Mozart and the Wolf Gang

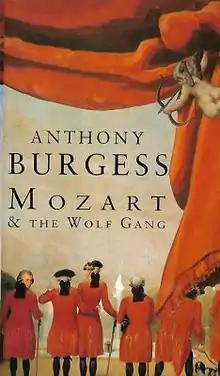
First edition (publ. Hutchinson)Cover artist (bottom): Henri Félix Emmanuel Philippoteaux, "Les Gentilshommes du Duc d'Orléans" 1839

Mozart and the Wolf Gang is a 1991 novel by Anthony Burgess about the life and world of Wolfgang Amadeus Mozart. Published in the U.K. under this title, in the U.S. it was published as "On Mozart: A Paean for Wolfgang, Being a Celestial Colloquy, an Opera Libretto, a Film Script, a Schizophrenic Dialogue, a Bewildered Rumination".